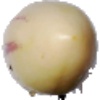
Label: Pepino 1